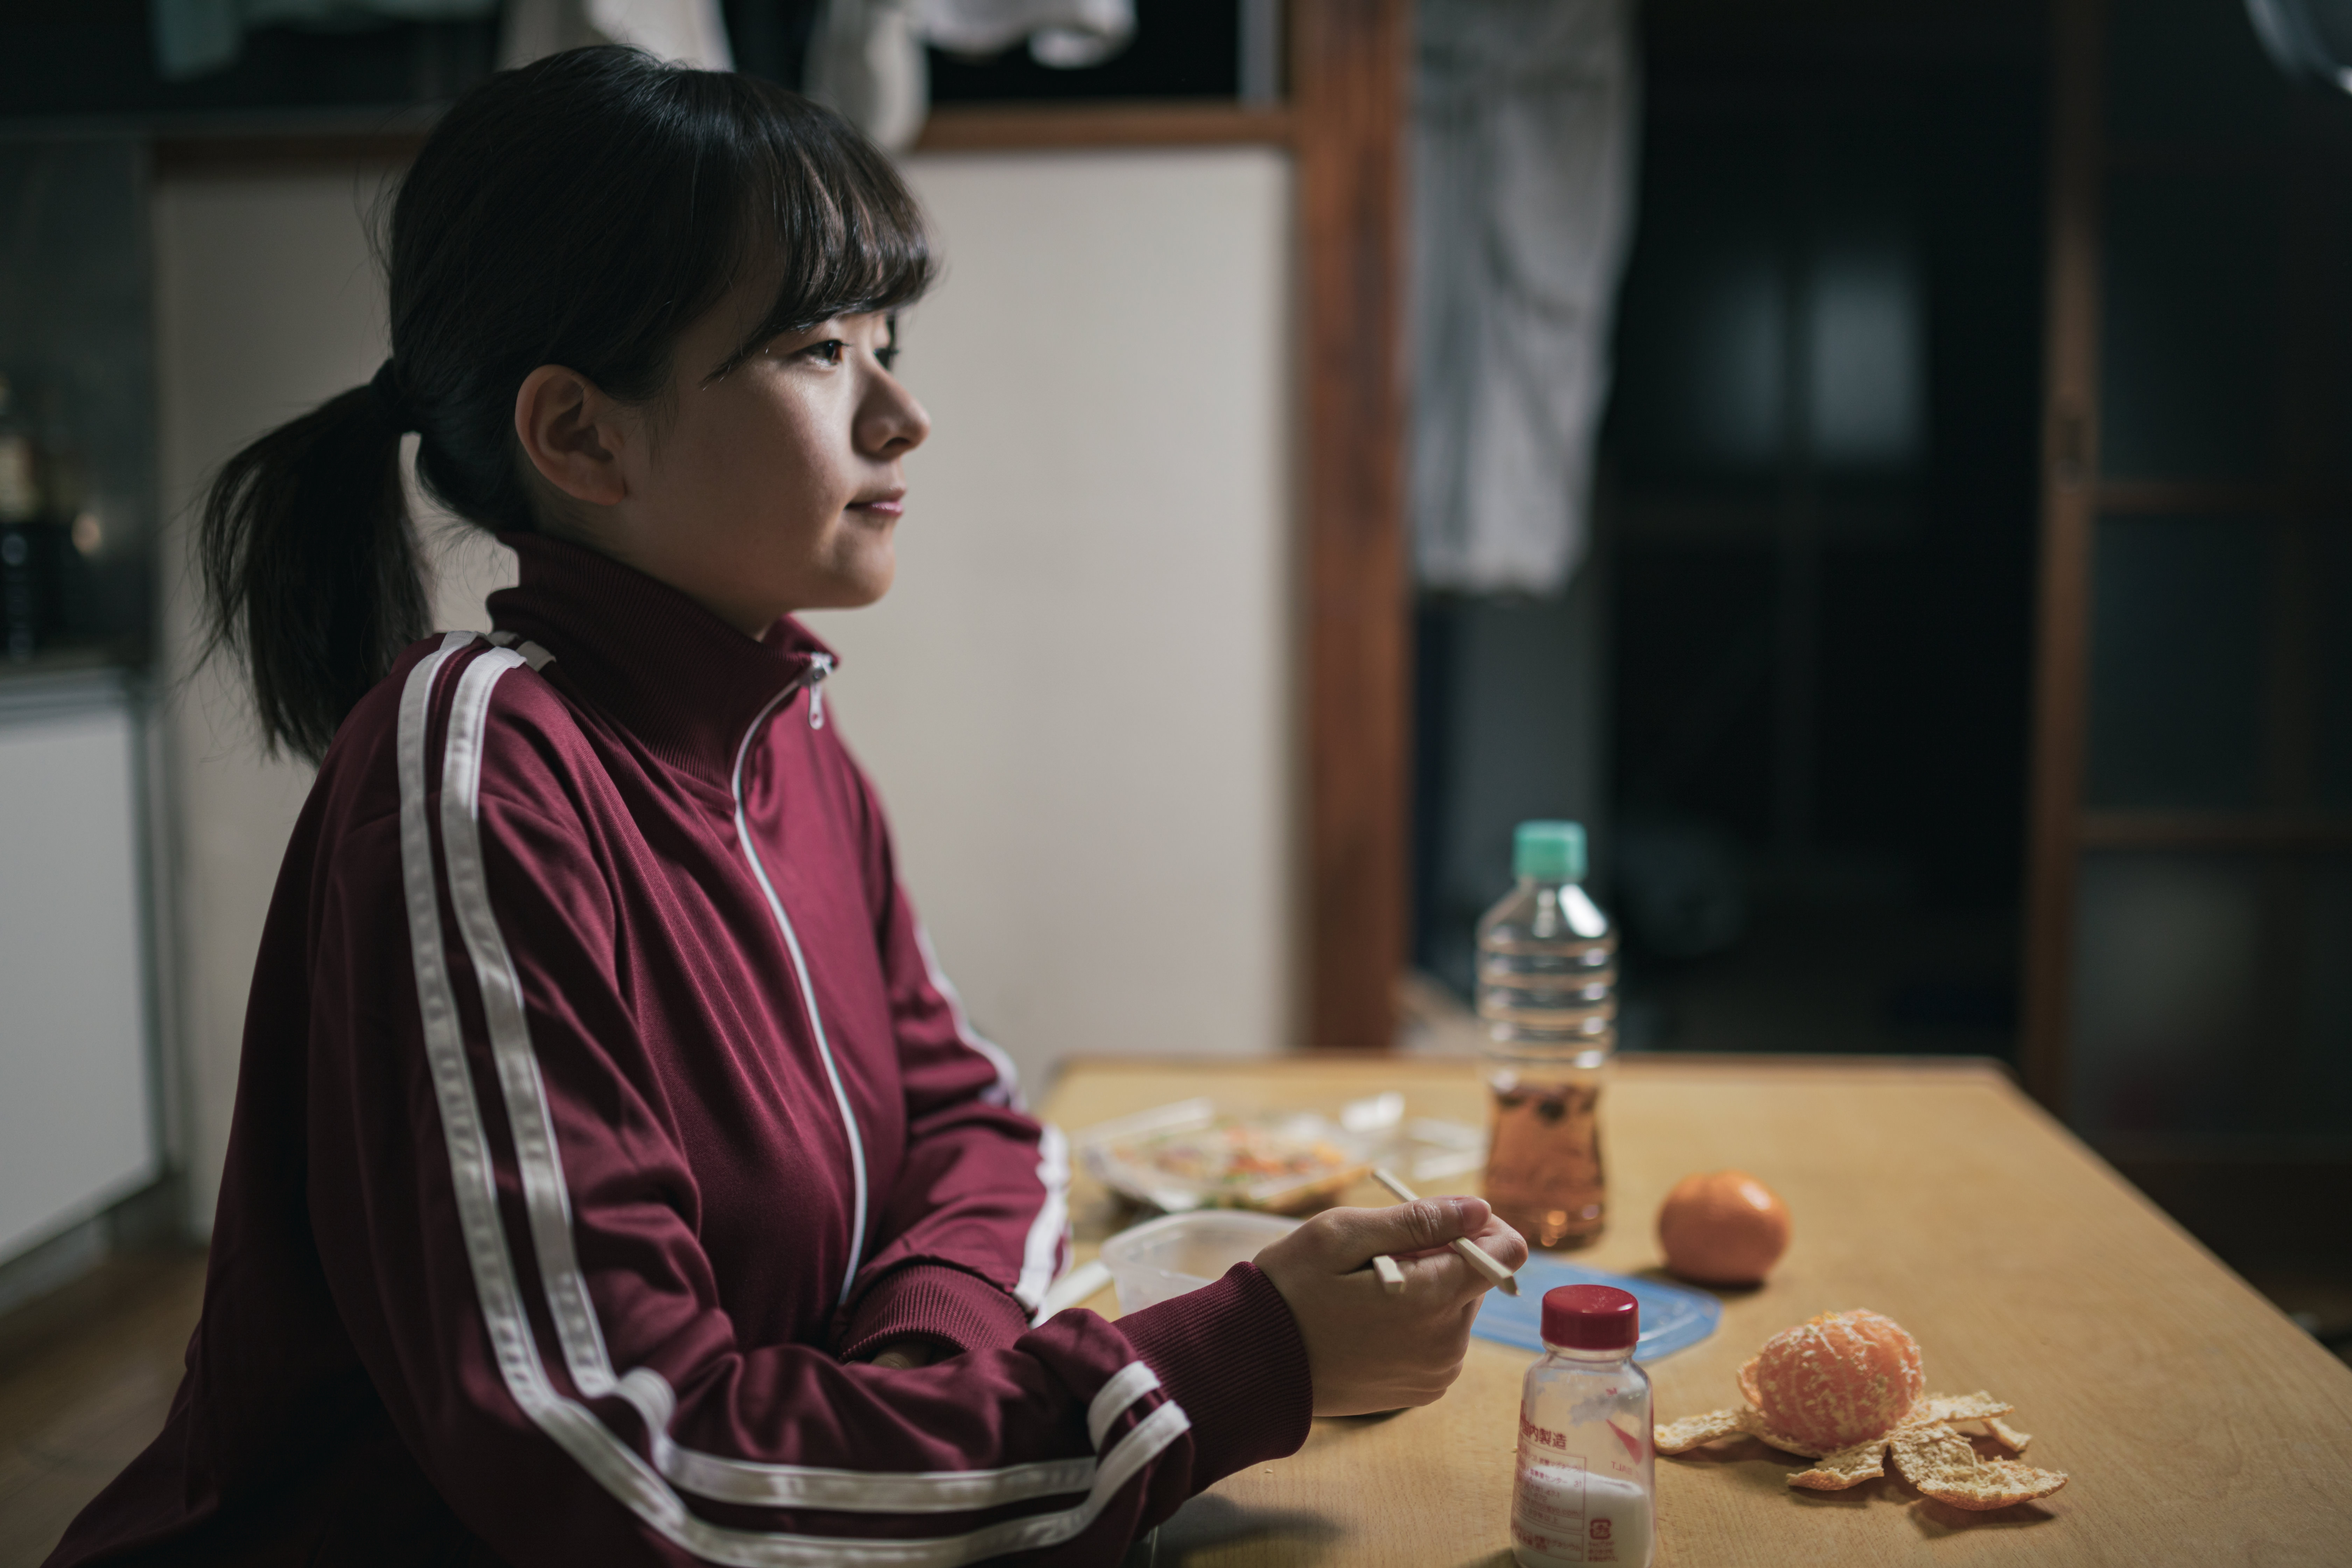
woman, snapshot, human, room, temple, games, photography, recreation, sitting